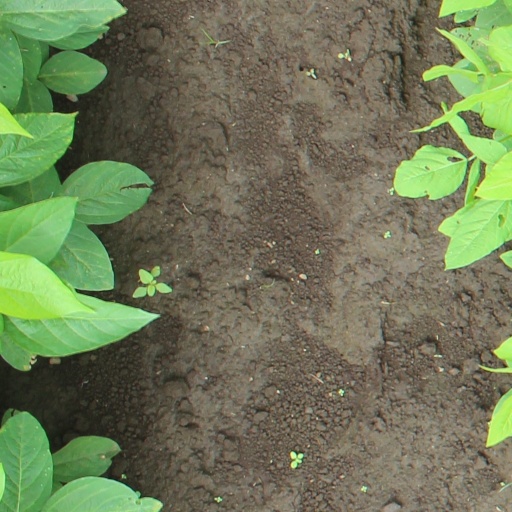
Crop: soybean